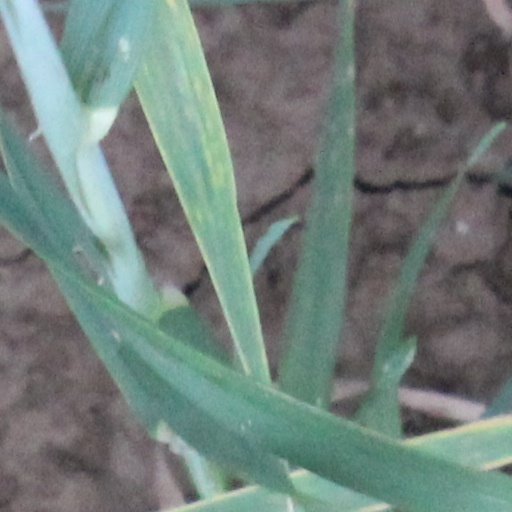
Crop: wheat